Norwegian Savings Banks Association

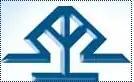
Logo.

The Norwegian Savings Banks Association is the trade organization for savings banks in Norway.